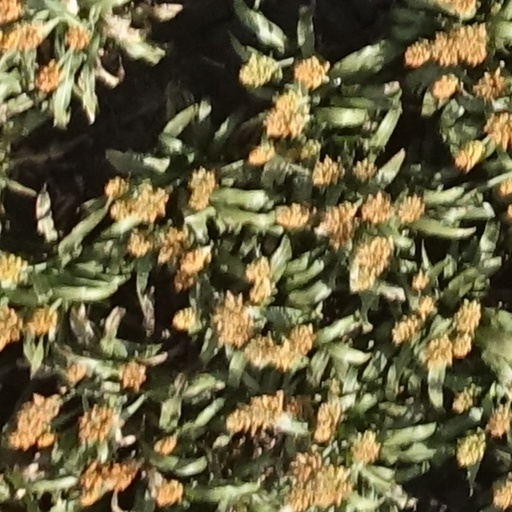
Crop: sorghum